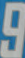
Number: 9